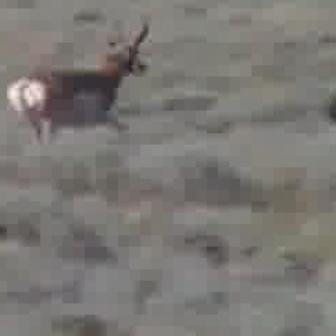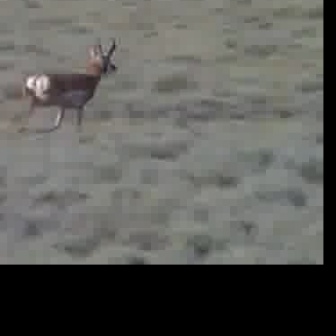
  Please identify the target specified by the bounding box [4,13,147,156] in the first image and locate it in the second image. Return the coordinates in [x_min,y_min,x_max,y_max] format.
Answer: [13,35,118,140]